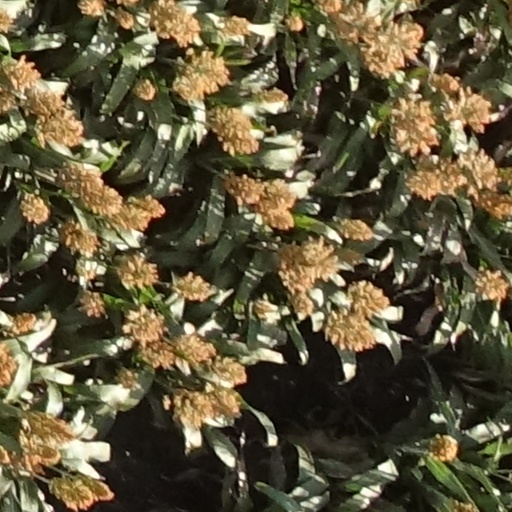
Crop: sorghum